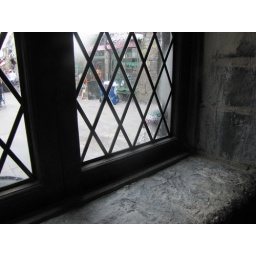
one of the windows in the Three Broomsticks; the glass makes it look like it's raining outside almost